Red-light district

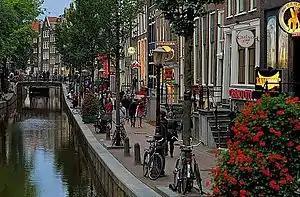
De Wallen, Amsterdam's red-light district, is internationally known and one of the main tourist attractions of the city. It offers legal prostitution and a number of coffee shops that sell marijuana.

A red-light district or pleasure district is a part of an urban area where a concentration of prostitution and sex-oriented businesses, such as sex shops, strip clubs, and adult theaters, are found. In most cases, red-light districts are particularly associated with female street prostitution, though in some cities, these areas may coincide with spaces of male prostitution and gay venues. Areas in many big cities around the world have acquired an international reputation as red-light districts.